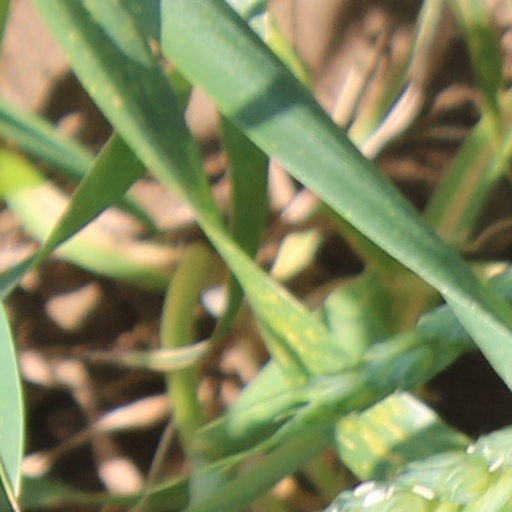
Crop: wheat